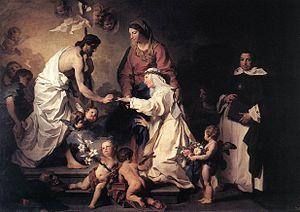
Pierre Subleyras, né le 25 novembre 1699 à Saint-Gilles et mort à Rome le 28 mai 1749, est un peintre français.
Catherine Benincasa, en religion Catherine de Sienne, née le 25 mars 1347 à Sienne, en Toscane, et décédée le 29 avril 1380 à 33 ans à Rome, est une tertiaire dominicaine mystique, qui a exercé une grande influence sur l'Église catholique. Elle est déclarée sainte et docteur de l'Église.